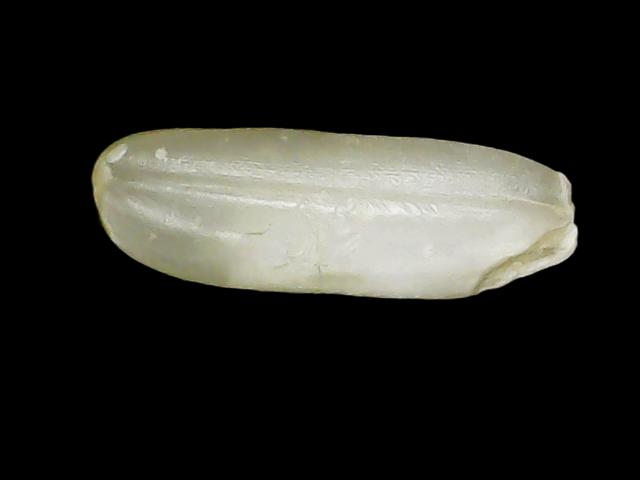
Rice variety: Binadhan24